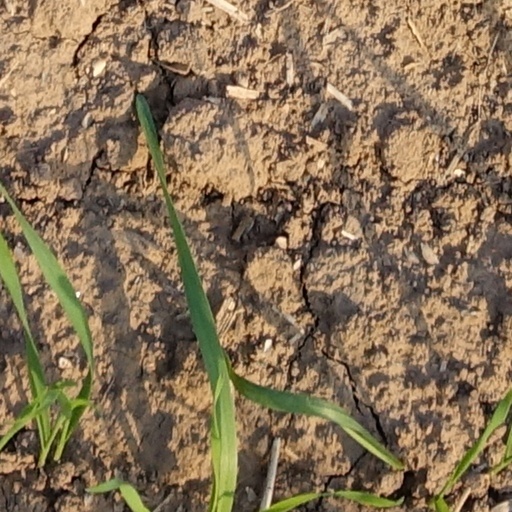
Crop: wheat